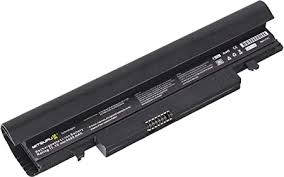
Waste category: battery